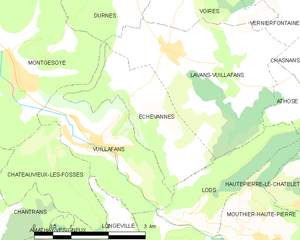
Échevannes est une commune française située dans le département du Doubs en région Bourgogne-Franche-Comté. Les habitants se nomment les Échevannais et Échevannaises.